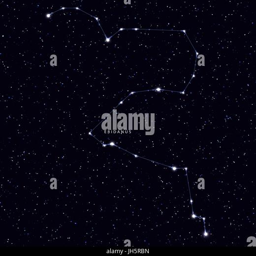
sky map with the name of the stars and constellations